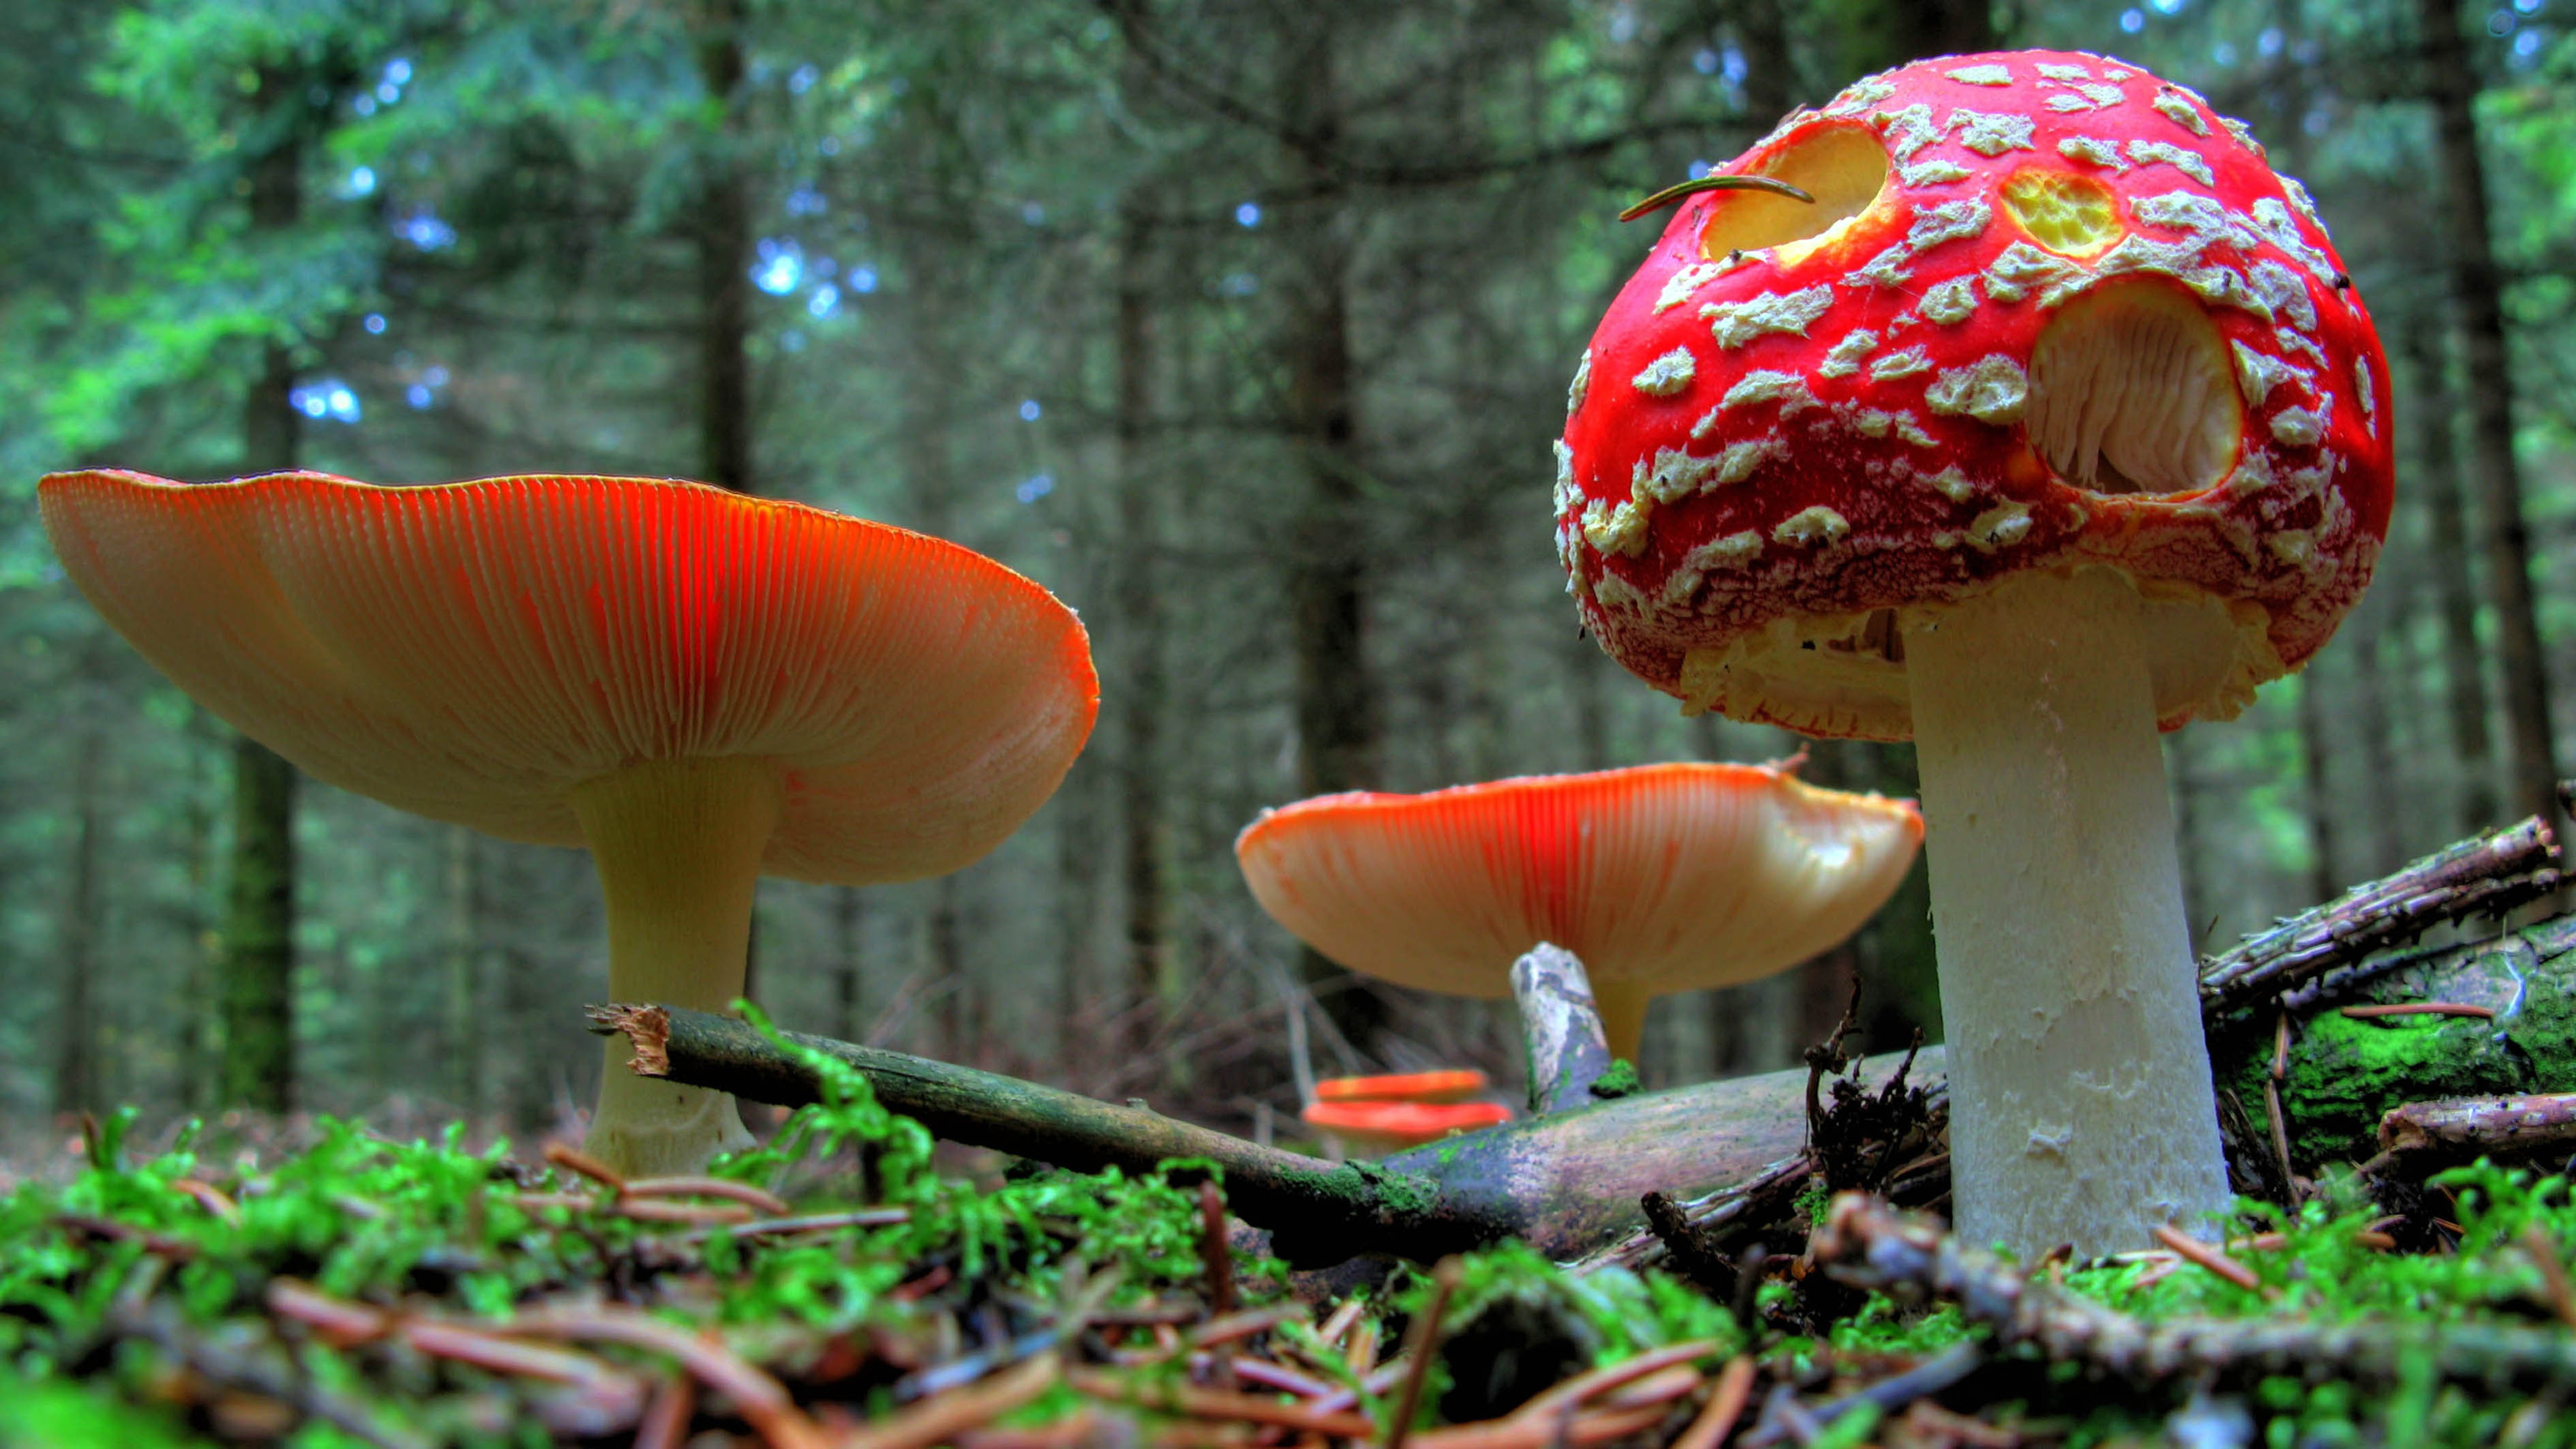
nature, forest, flower, red, autumn, botany, mushroom, flora, fungus, fly agaric, agaric, red fly agaric mushroom, macro photography, edible mushroom, medicinal mushroom